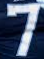
Number: 7